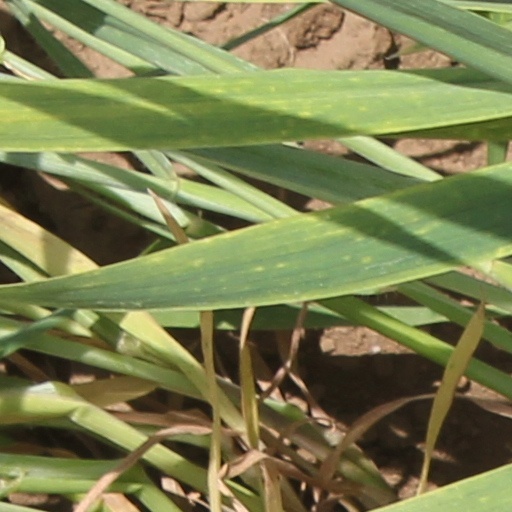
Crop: wheat